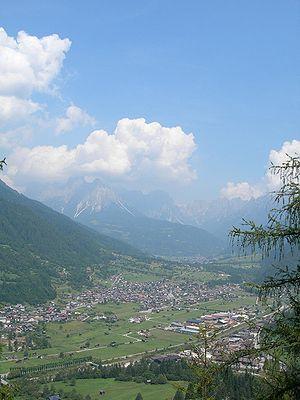
L'association I Borghi più belli d'Italia est née en mars 2001 sous l'impulsion de Conseil du tourisme de l'ANCI.